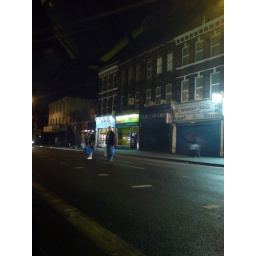
Weird reflection in the sky from the car window.